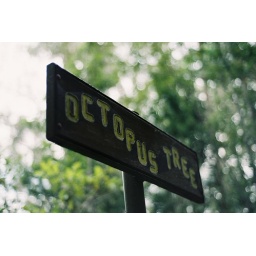
The sign in front of the path off to the side where the Octopus tree sits